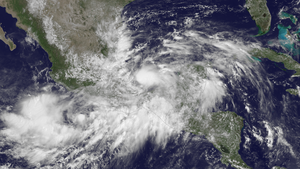
L’ouragan Manuel est le treizième système tropical de la saison 2013 dans le Nord-Est de l'océan Pacifique. Il a atteint la catégorie 1 de l'échelle de Saffir-Simpson. Il a affecté la côte ouest du Mexique en même temps que l'ouragan Ingrid frappait la côte est, causant ensembles d'importants dommages et de nombreuses pertes de vie, surtout à cause de ses pluies diluviennes. Manuel à lui seul tua 85 personnes et inonda l'importante ville d'Acapulco. Le nombre de sinistrés s'élève à un million. Les noms Manuel et Ingrid furent retirés des listes futures à la suite des pertes encourues.
L’ouragan Ingrid est le dixième système tropical de la saison cyclonique 2013 dans l'océan Atlantique nord, le neuvième à recevoir un nom et seulement le second à avoir atteint le niveau d'ouragan. De catégorie 1 sur l'échelle de Saffir-Simpson, il s'est développé dans la baie de Campêche mais a touché la côte est du Mexique près de La Pesca, État de Tamaulipas, comme une tempête tropicale. Il a fait d'importants dommages et causé la mort de 23 personnes. De plus, il s'est produit en même temps que l'ouragan Manuel frappait la côte ouest du Mexique, causant l'état d'urgence sur une bonne partie du pays. Les noms Manuel et Ingrid furent retirés des listes futures à la suite des pertes encourues.